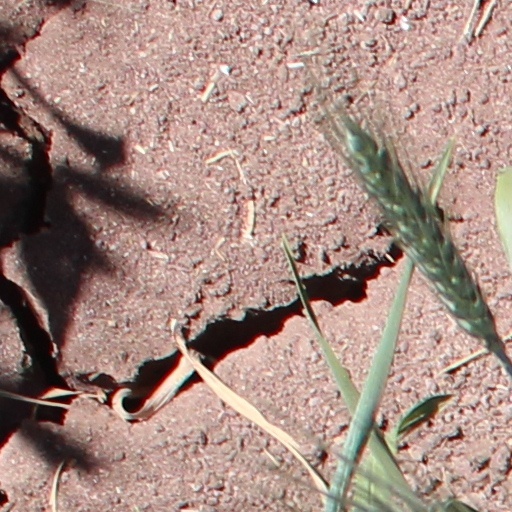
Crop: wheat